CD single

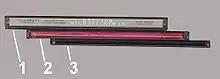
Full-size CD singles were normally packaged in slimmer jewel cases (labeled here as '2') as compared to CD albums (labeled here as '1')

A CD single is a music single in the form of a compact disc (CD). Originally the "CD single" standard (as defined in the Red Book) was an 8 cm (3-inch) "mini CD" ("CD3"); later on the term referred to any single recorded onto a CD of any size, particularly the 12 cm (5-inch) "full-size" disc ("CD5"). From a technical viewpoint, a CD single is identical to any other audio CD. The format started gaining popularity in the early 1990s, but quickly declined in the early and mid 2000s, in favor of digital downloaded singles and CD albums.